List of Arizona Cardinals head coaches

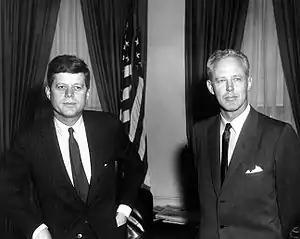
Bud Wilkinson (right) with United States President John F. Kennedy, during a 1961 visit to the White House. Wilkinson was the 26th head coach of the Cardinals from 1978 to 1979.

The Arizona Cardinals are a professional American football team based in Glendale, Arizona. The Cardinals compete in the National Football League (NFL) as a member of the league's National Football Conference (NFC) West division. The team began as the Morgan Athletic Club in 1898 in Chicago, Illinois. The team's second name was the Racine Normals, since it played at Normal Field on Racine Street. In 1901, they were renamed to the Racine Street Cardinals, a name that came from the University of Chicago jerseys that the team used, which were described as "Cardinal red". The team was established in Chicago in 1898 and was a charter member of the NFL in . The team has played their home games at the State Farm Stadium since 2006 and is the oldest franchise in the NFL.